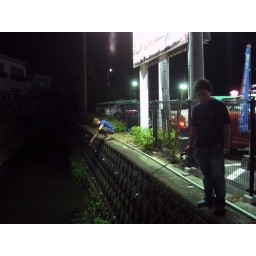
No more fish in this small river it seems...